Ulm School of Design

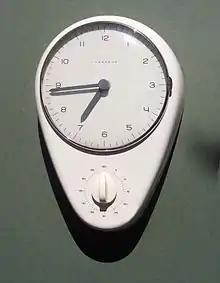
Clock designed by Max Bill for Junghans during his time at the HfG.

HfG began operating the new college in 1953 with Max Bill, a former student at the Bauhaus, as rector. On 3 August of that year, operations were begun in rooms at the Ulm ‘Volkshochschule’ (institution for adult education) with a faculty consisting of Josef Albers, Johannes Itten and Walter Peterhans (former Bauhaus instructors) and Helene Nonné-Schmidt (Bauhaus graduate). Later HfG faculty would include Hans Gugelot, Otl Aicher, Tomás Maldonado, Friedrich Vordemberge-Gildewart and Walter Zeischegg. Distinguished visiting lecturers were invited from a variety of disciplines and included: Mies van der Rohe, Walter Gropius, Charles and Ray Eames, Herbert Bayer, Josef Müller-Brockmann, Reyner Banham, Buckminster Fuller, Hugo Häring, Konrad Wachsmann, Norbert Wiener, Ralph Ellison, and Mia Seeger.